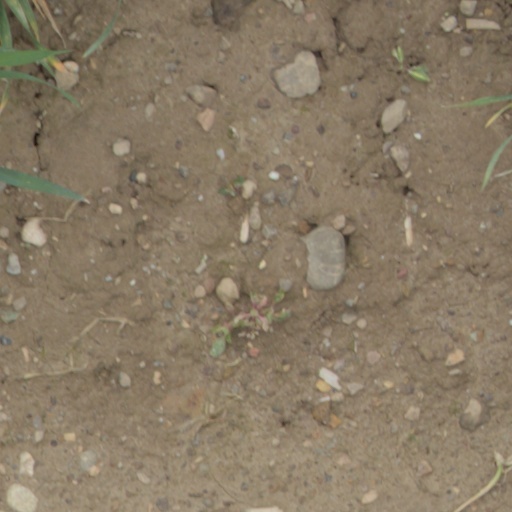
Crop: wheat